Laurens Janszoon Coster

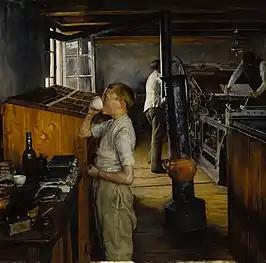
Typesetter at the Enschede printing factory (was located behind the St. Bavochurch) in 1884, painting by the American artist Charles Frederic Ulrich. At this time the story was already considered antiquated.

Hadrianus Junius, otherwise known as Adriaen de Jonghe, wrote this story around 1567 in his book "Batavia", published only in 1588, and was quoted by Cornelis de Bie. Now known primarily for his "Emblemata", Junius moved to Haarlem in 1550, and wrote several books, acting shortly as the rector of the Latin School there, as the city physician and as historiographer of the States of Holland (as of 1565/66). His story was echoed by his friend Dirck Volckertszoon Coornhert, who started a printing business in Haarlem in 1560. Later Samuel Ampzing (with the help of Petrus Scriverius) repeated the story in "Lavre-Kranz Voor Lavrens Koster Van Haerlem, Eerste Vinder vande Boek-Druckerye" (1628) with illustrations of the invention. According to Junius, sometime in the 1420s, Coster was in the Haarlemmerhout carving letters from bark for the amusement of his grandchildren, and observed that the letters left impressions on the sand. He proceeded to invent a new type of ink that did not run, and he began a printing company based on his invention with a primitive typesetting arrangement using moveable type. Since the Haarlemmerhout was burned during a siege by the Kennemers in 1426 during the Hook and Cod wars, this must have been early in the 1420s. Using wooden letters at first, he later used lead and tin movable type. His company prospered and grew. He is said to have printed several books including "Speculum Humanae Salvationis" with several assistants including the letter cutter Johann Fust, and it was this letter cutter Fust (often spelled "Faust") who, when Laurens was nearing death, broke his promise of secrecy and stole his presses and type and took them to Mainz where he started his own printing company.